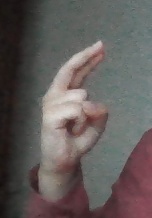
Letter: zay